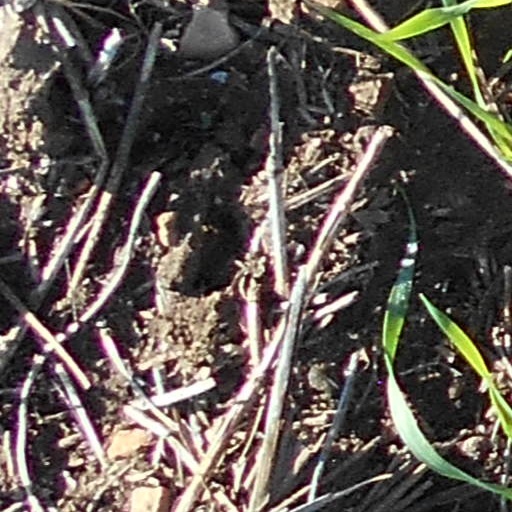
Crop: wheat